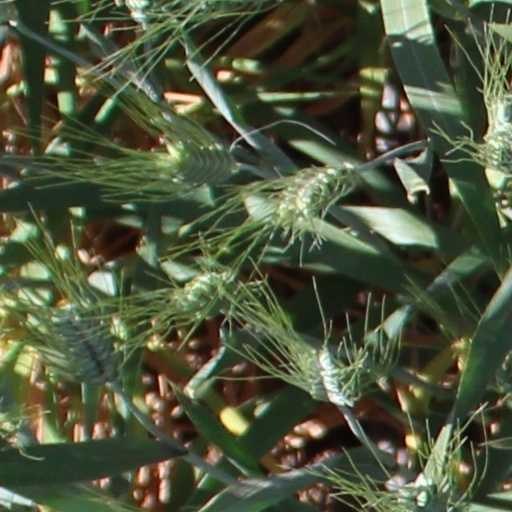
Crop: wheat